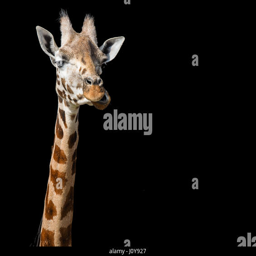
a close up of head and neck on a black background